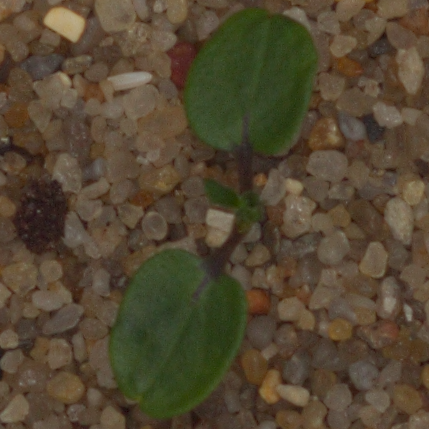
Label: cleavers